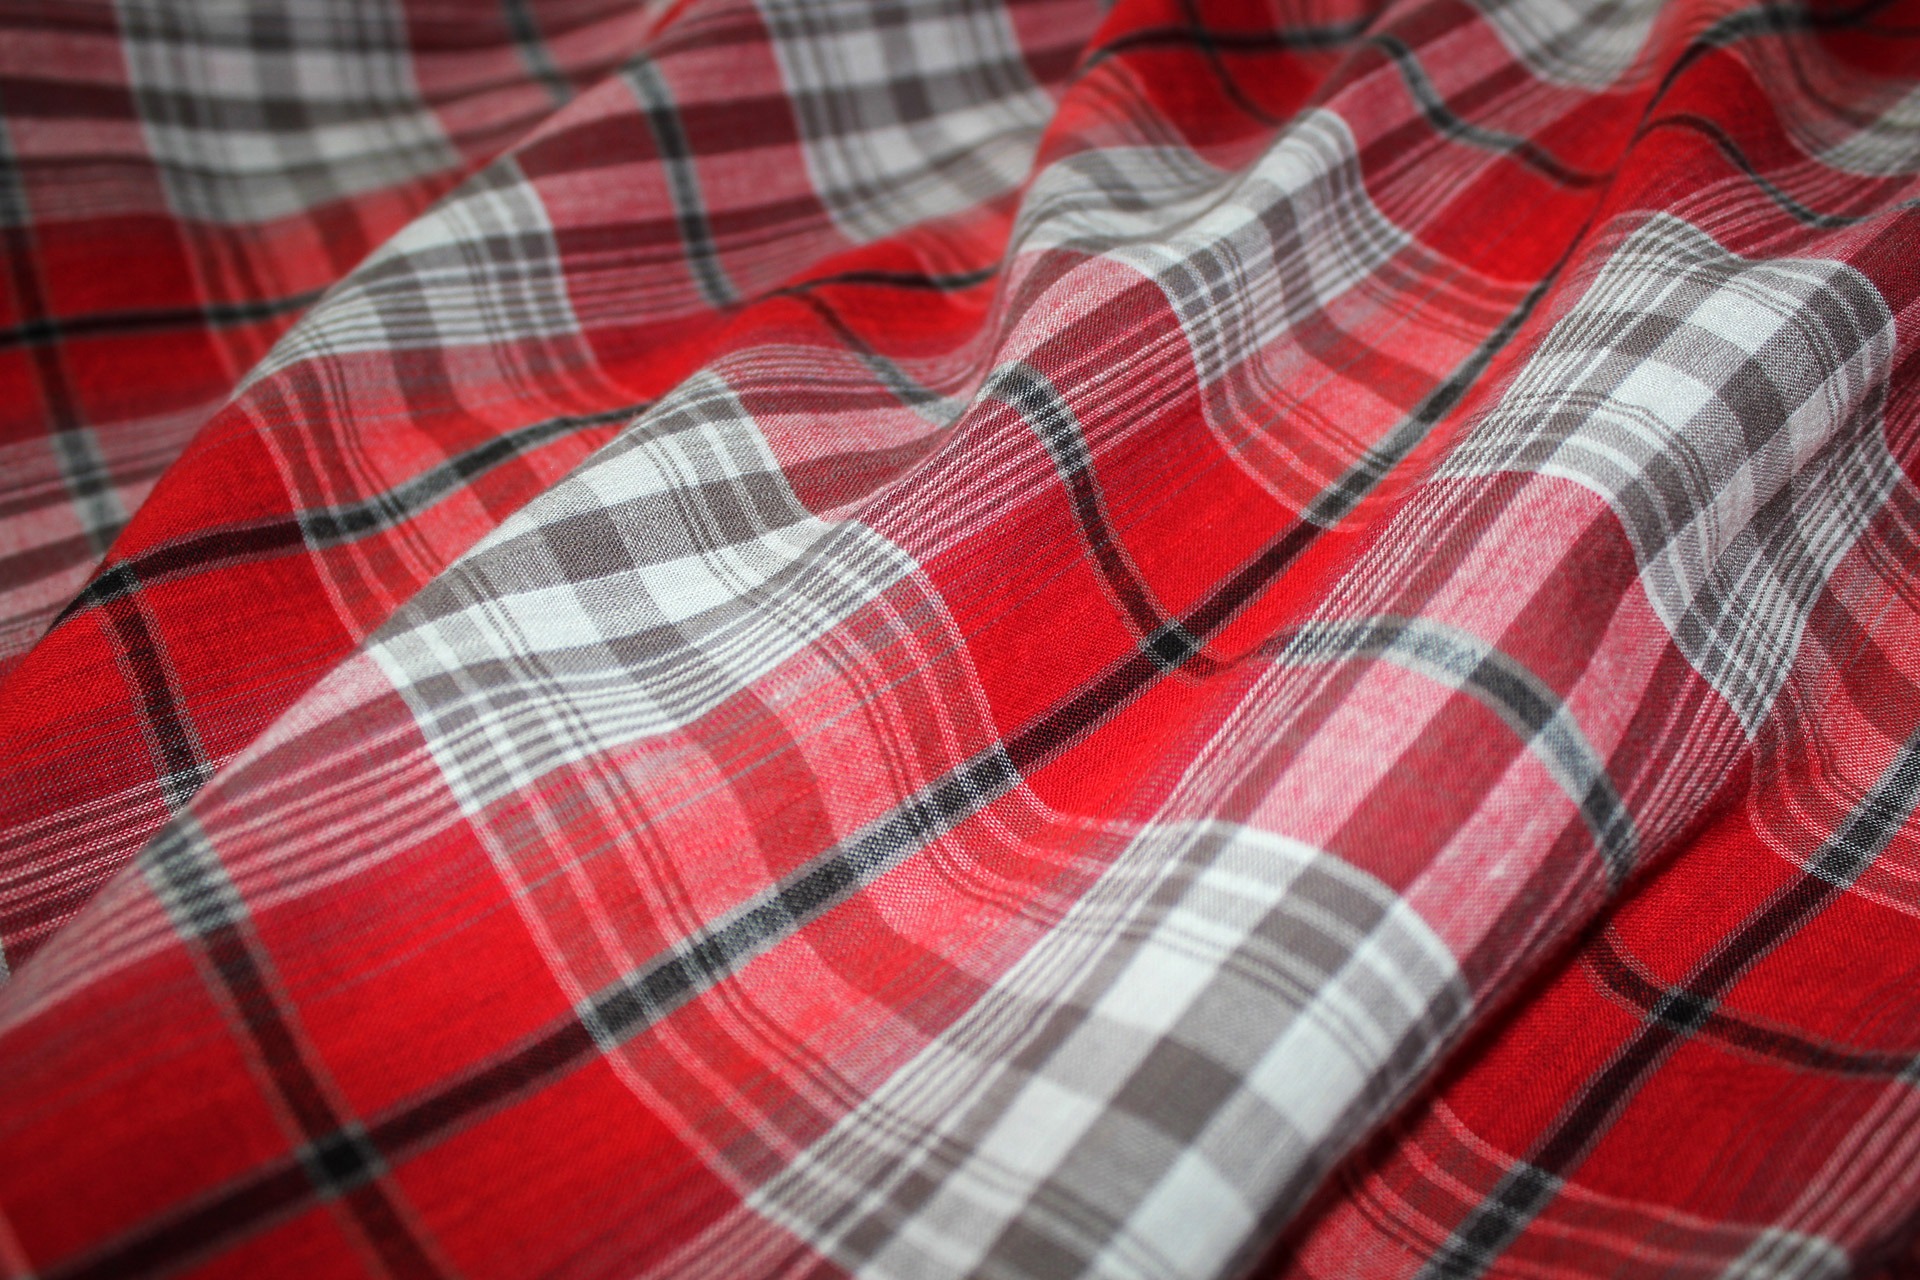
pattern, red, plaid, cloth, material, textile, background, design, squares, checkered, tartan, red checkered background